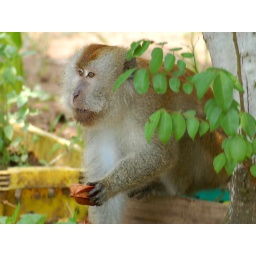
Monkey eating fruit in ABC on Tioman Island, Malaysia